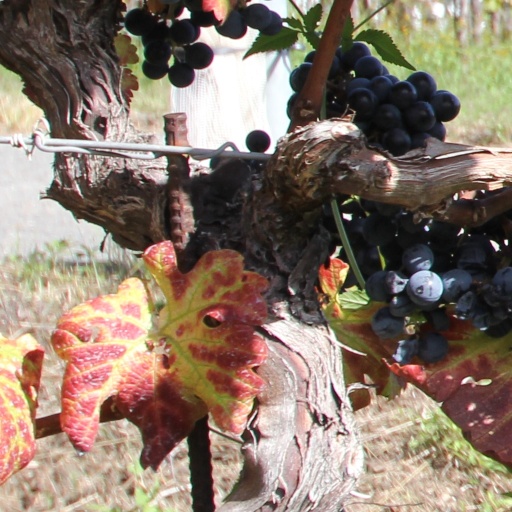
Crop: grape